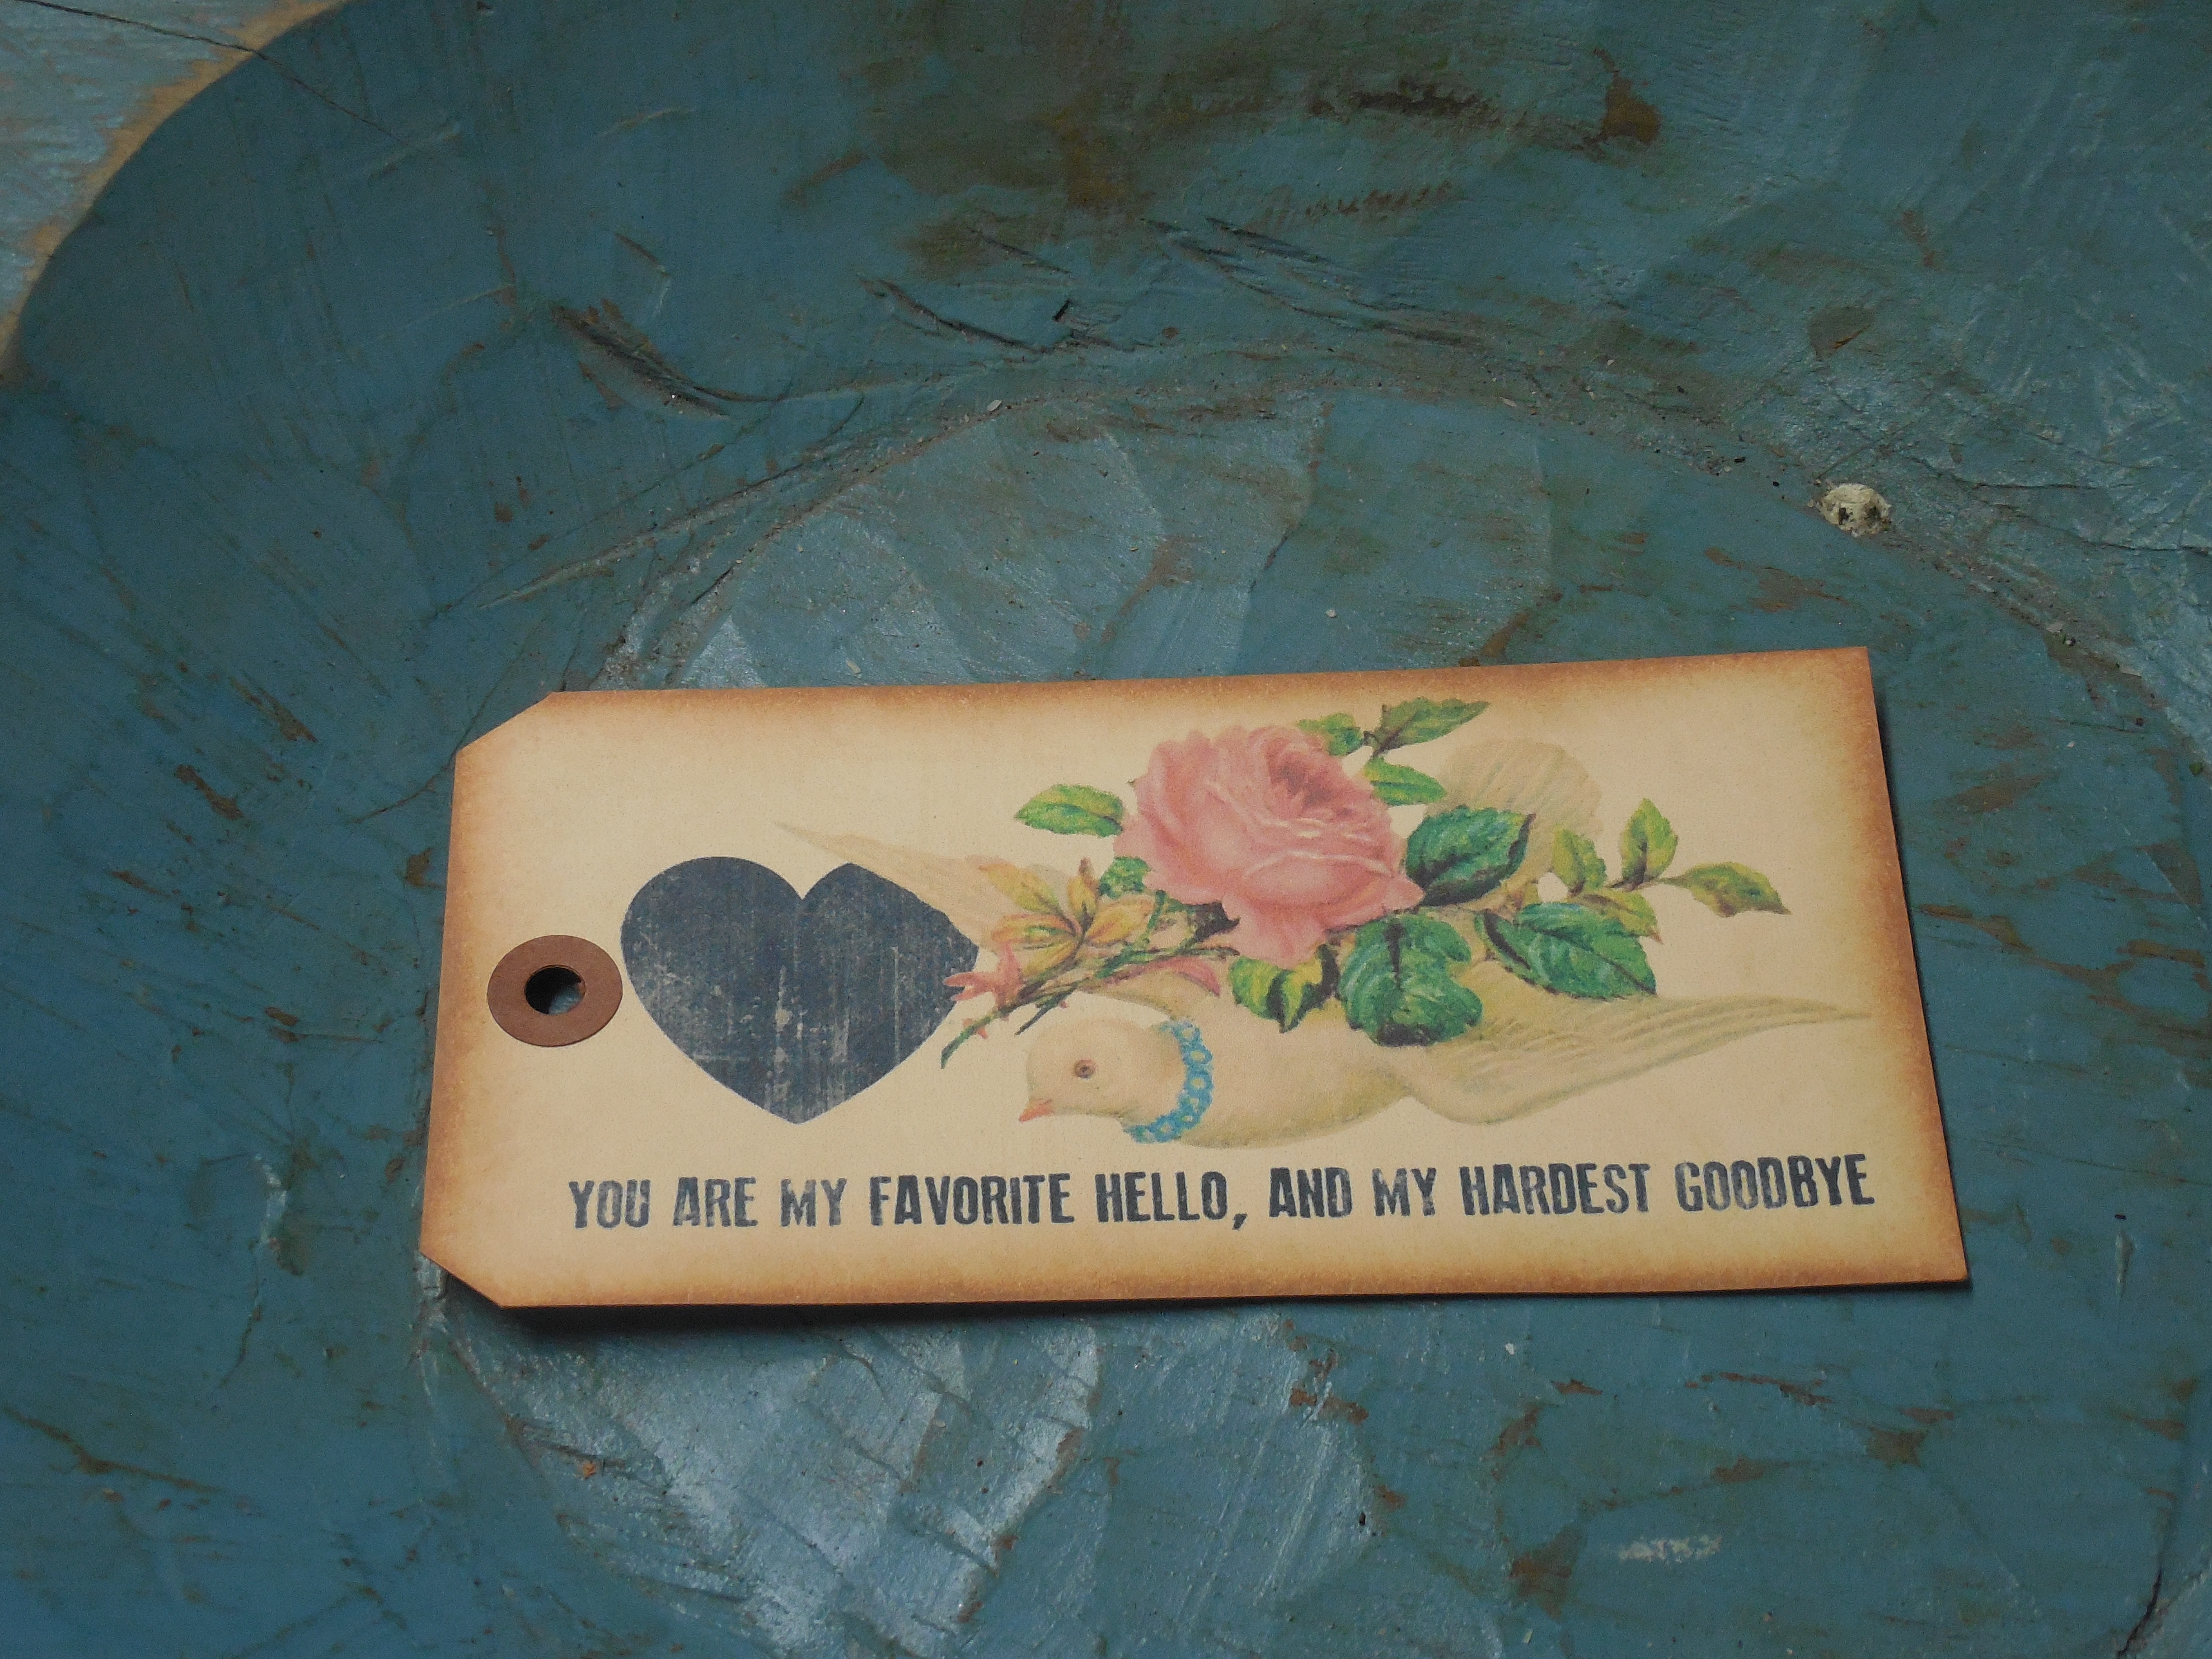
vintage, antique, retro, flower, old, floral, sign, decoration, pattern, green, symbol, stamp, banner, frame, blue, decor, artwork, sticker, ornament, label, card, art, design, decorative, tag, handmade, style, ornamental, icon, border, shape, badge, greeting, template, folkloric